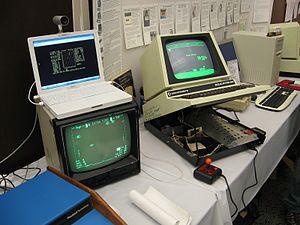
Choplifter! est un jeu vidéo de type shoot 'em up développé par Dan Gorlin et publié par Brøderbund Software sur Apple II en mai 1982. Il est ensuite porté sur Atari 8-bit, Commodore 64, Commodore VIC-20, Atari 5200, ColecoVision, Master System, NES et MSX. Il est également porté sur le système d'arcade System 1 par Sega en 1985. Dans Choplifter, le joueur contrôle un hélicoptère en vue de côté à défilement horizontal et a pour objectif de délivrer des otages emprisonnés dans des casernes en territoire ennemi. Au cours de ses missions, il est amené à affronter trois types d’ennemis : des chars d’assauts, des chasseurs et des mines antiaériennes.